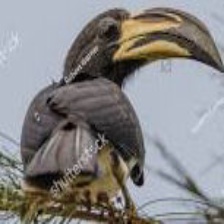
Species: AFRICAN PIED HORNBILL
Scientific name: TOCKUS FASCIATUS
ImageNet parent category: hornbill